Sicilian Mafia

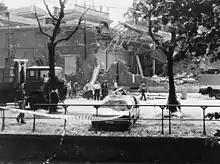
Via Palestro massacre in Milan in 1993

In the early 1980s, magistrates Giovanni Falcone and Paolo Borsellino began a campaign against "Cosa Nostra". Their big break came with the arrest of Tommaso Buscetta, a mafioso who chose to turn informant in exchange for protection from the Corleonesi, who had already murdered many of his friends and relatives. Other mafiosi followed his example. Falcone and Borsellino compiled their testimonies and organized the Maxi Trial, which lasted from February 1986 to December 1987. It was held in a bunker-courthouse specially built for the occasion, where 475 mafiosi were put on trial, of which, 338 were convicted. In January 1992, Italy's Supreme Court of Cassation confirmed these convictions. It is considered to be the most significant trial ever against the Sicilian Mafia, as well as the biggest trial in world history.